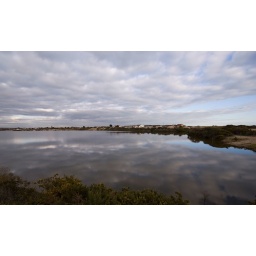
I loved the way the sky was reflected in the calm water